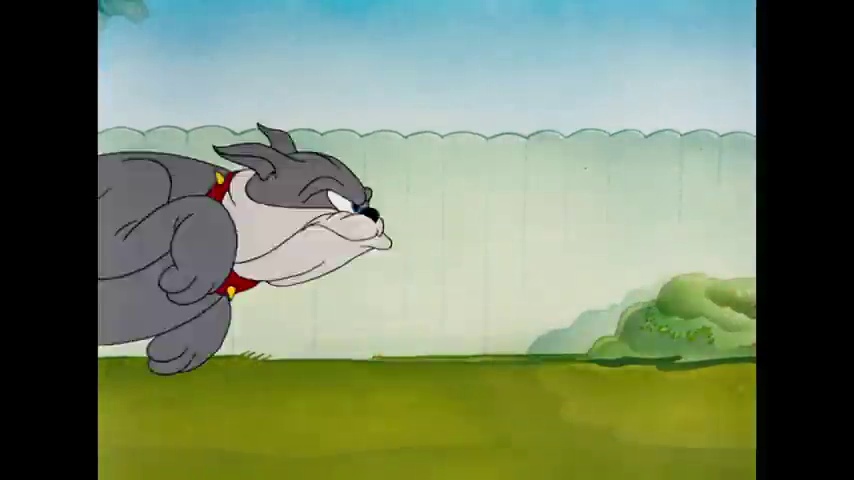
Portrait style: Cartoon Portrait